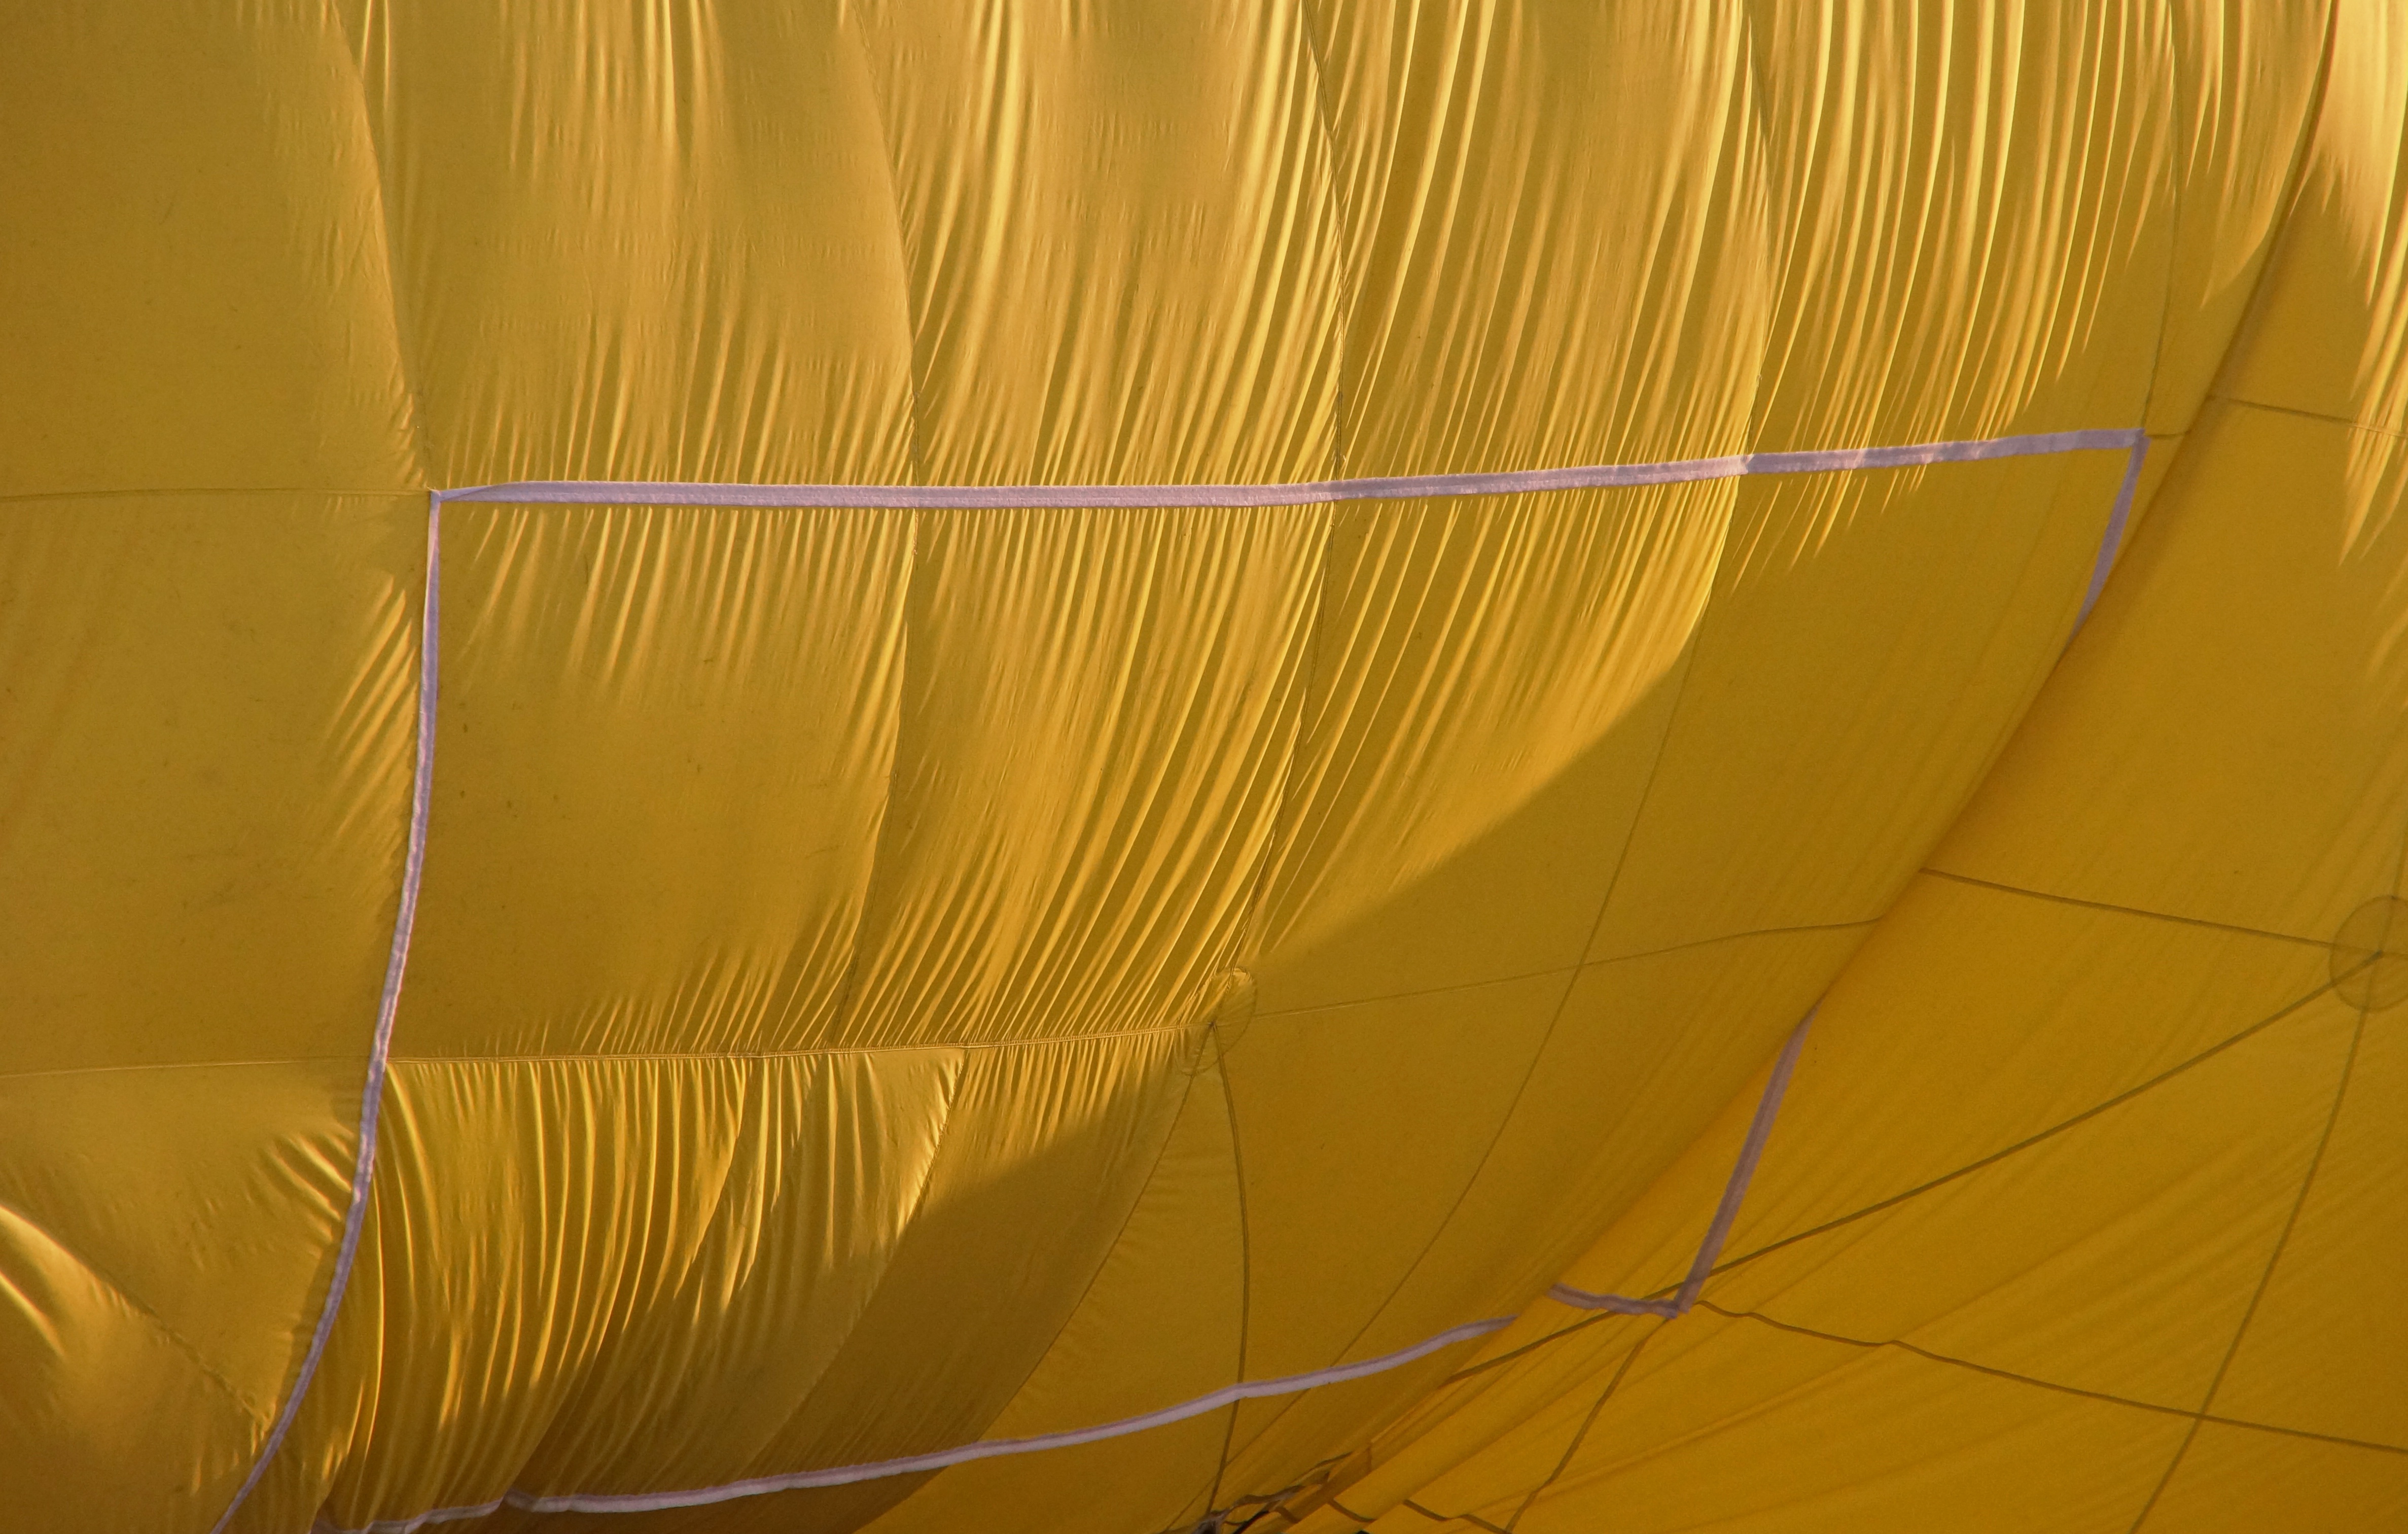
wing, sun, sunlight, balloon, hot air balloon, fly, aircraft, line, vehicle, drive, shadow, money, yellow, circle, fabric, background image, background, landing, take off, sleeve, hot air balloon ride, balloon envelope, balloon silk, atmosphere of earth